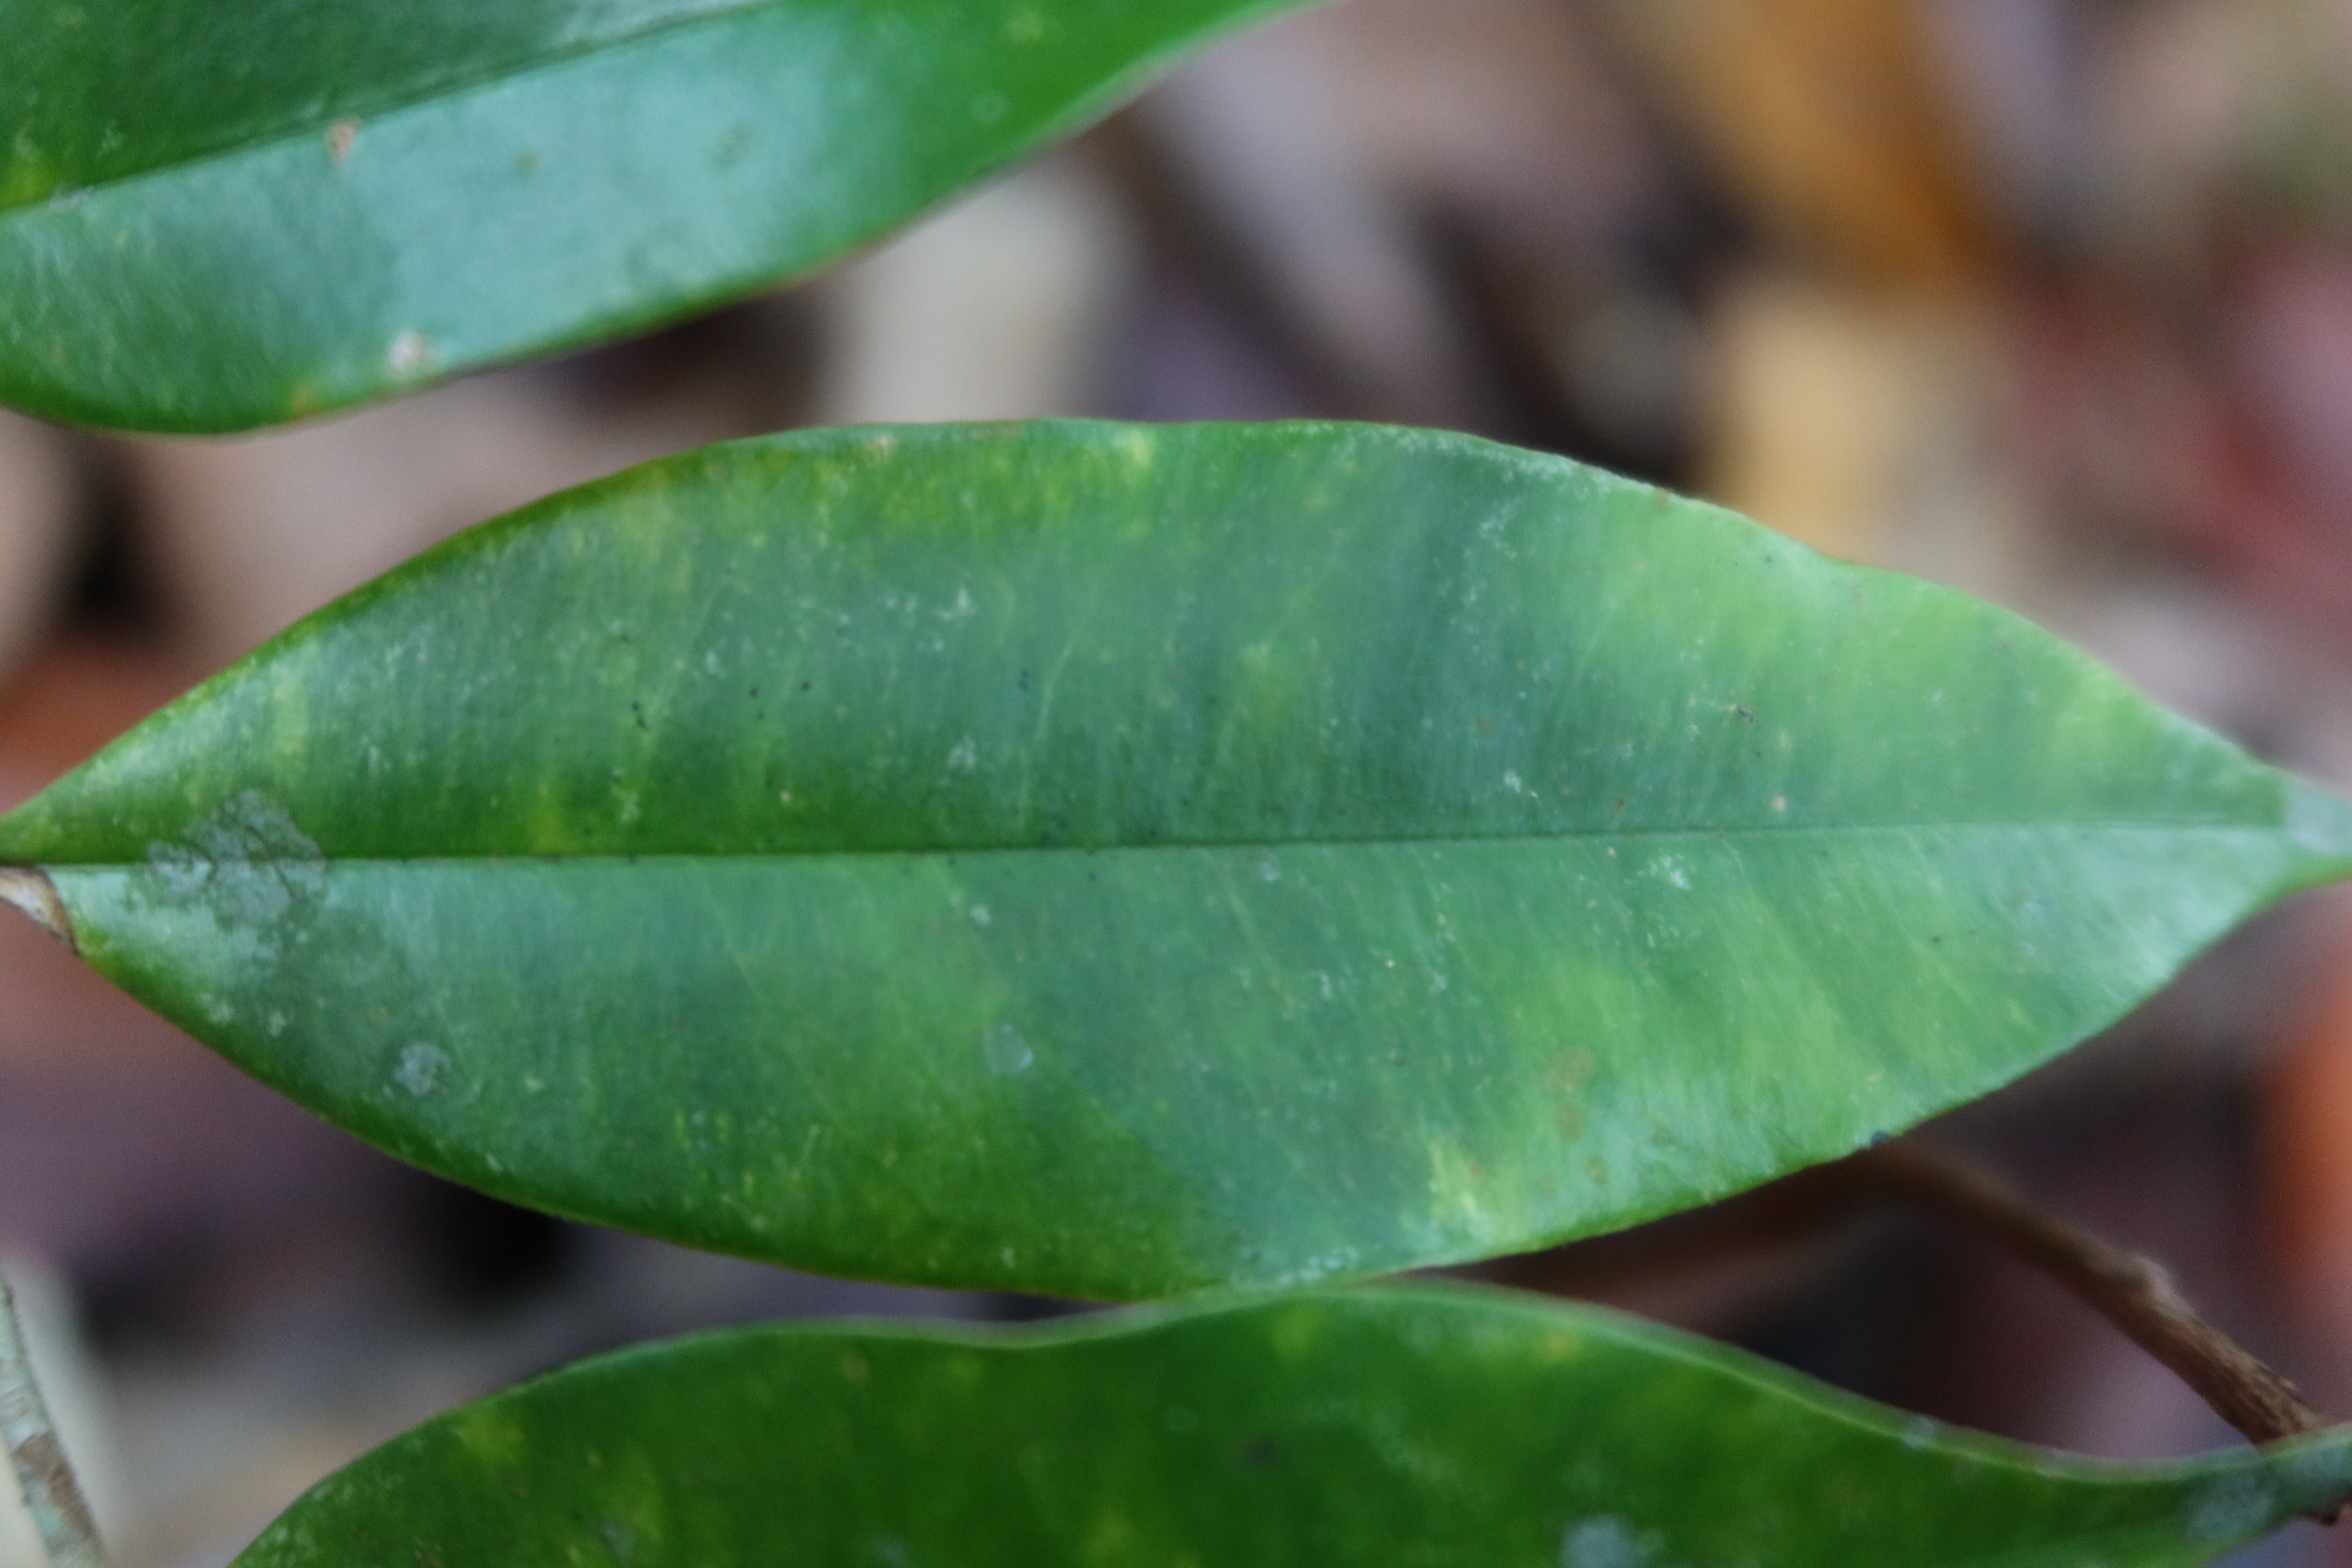
Label: Powdery mildew